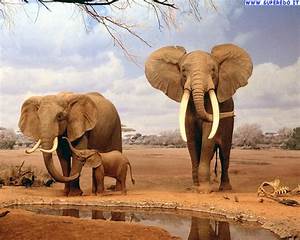
Label: elefante